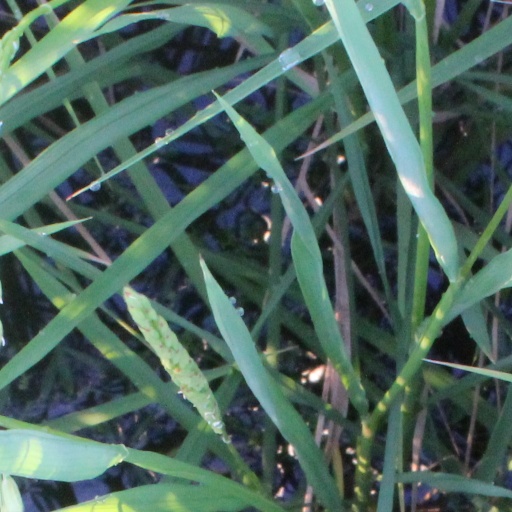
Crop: rice